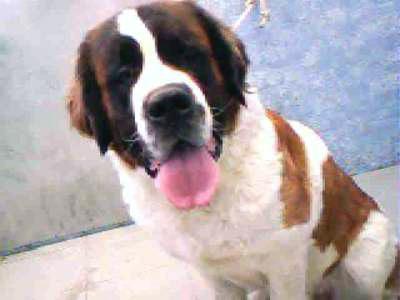
Saint_Bernard